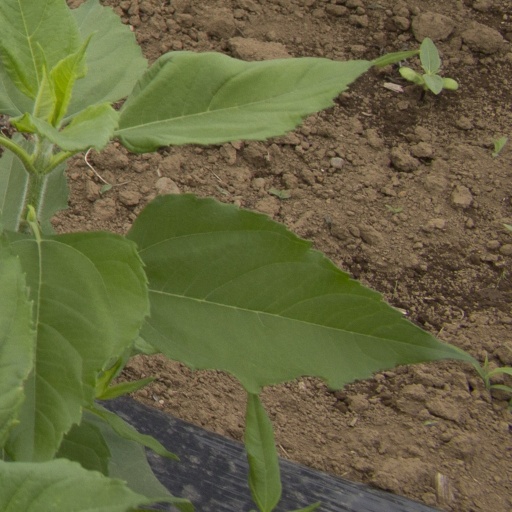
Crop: Jerusalem artichoke